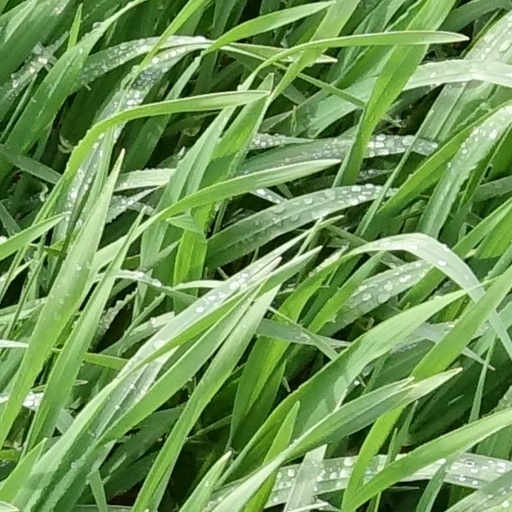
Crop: wheat